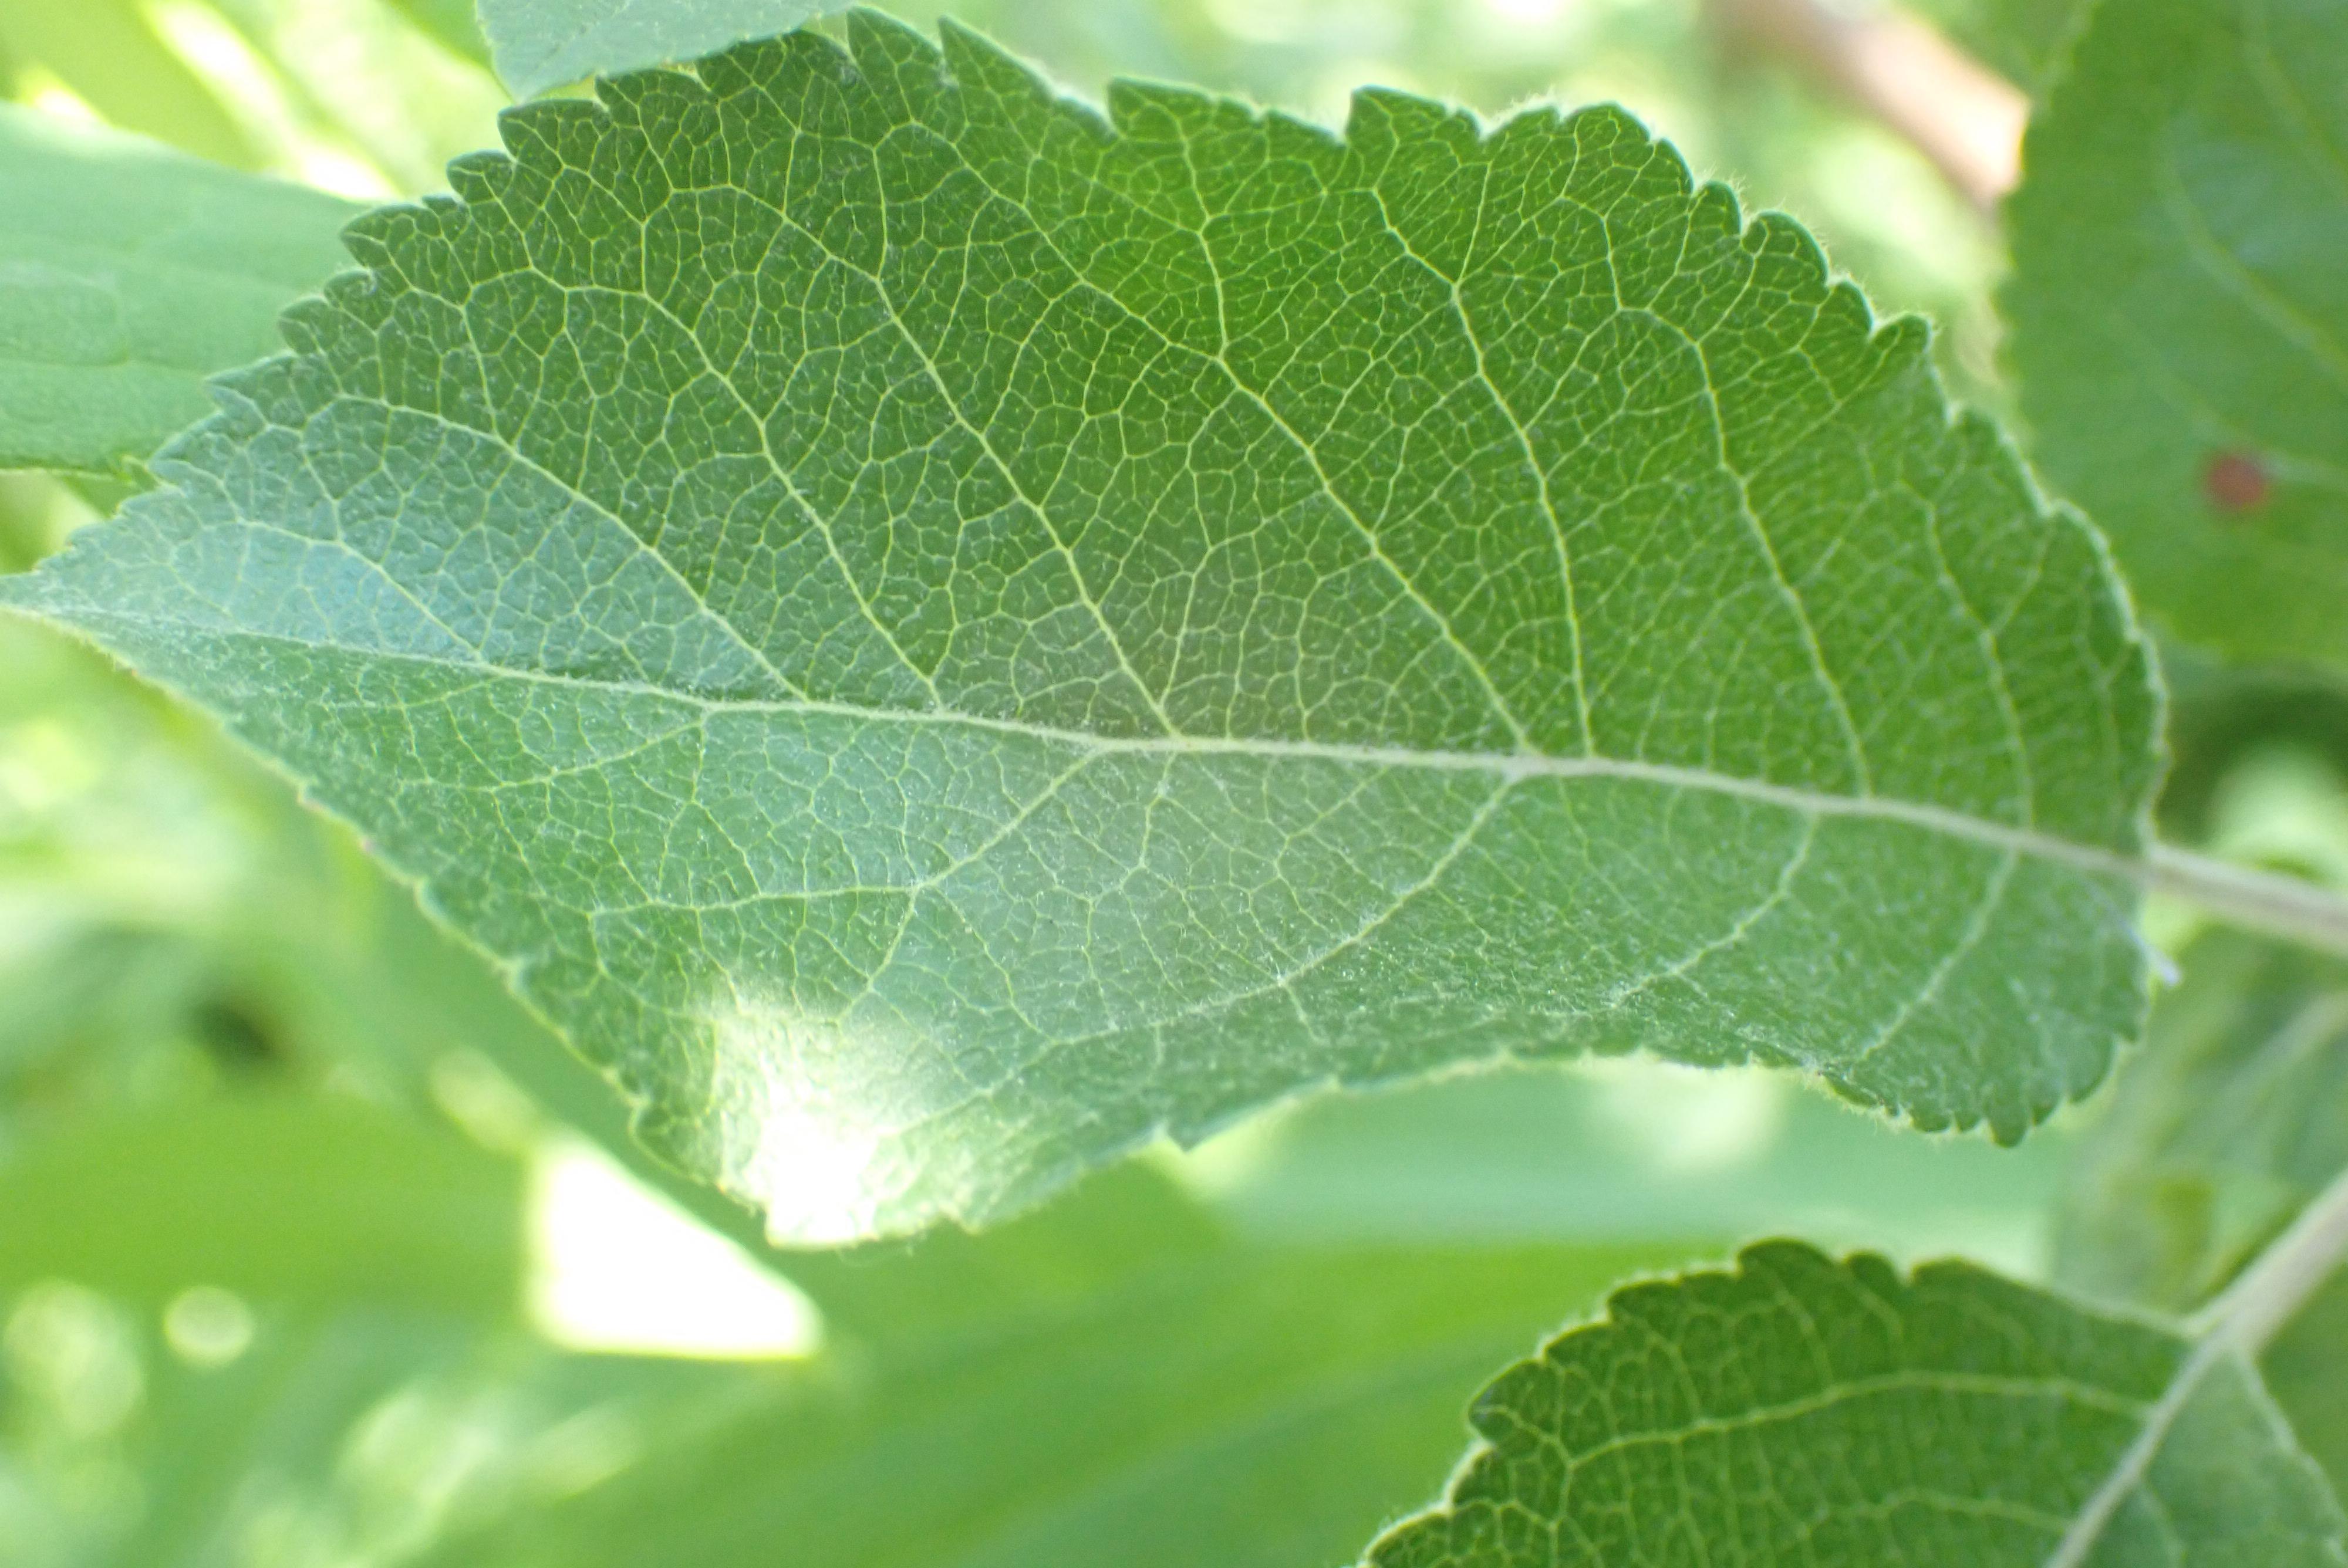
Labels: healthy